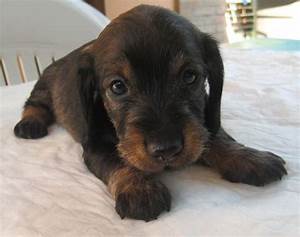
Label: cane